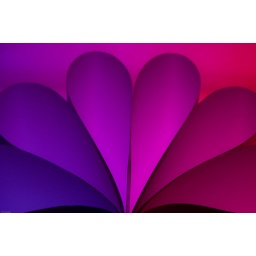
A peacock consisting of softly folded white copy paper lit from below using 2 gels (blue and red).